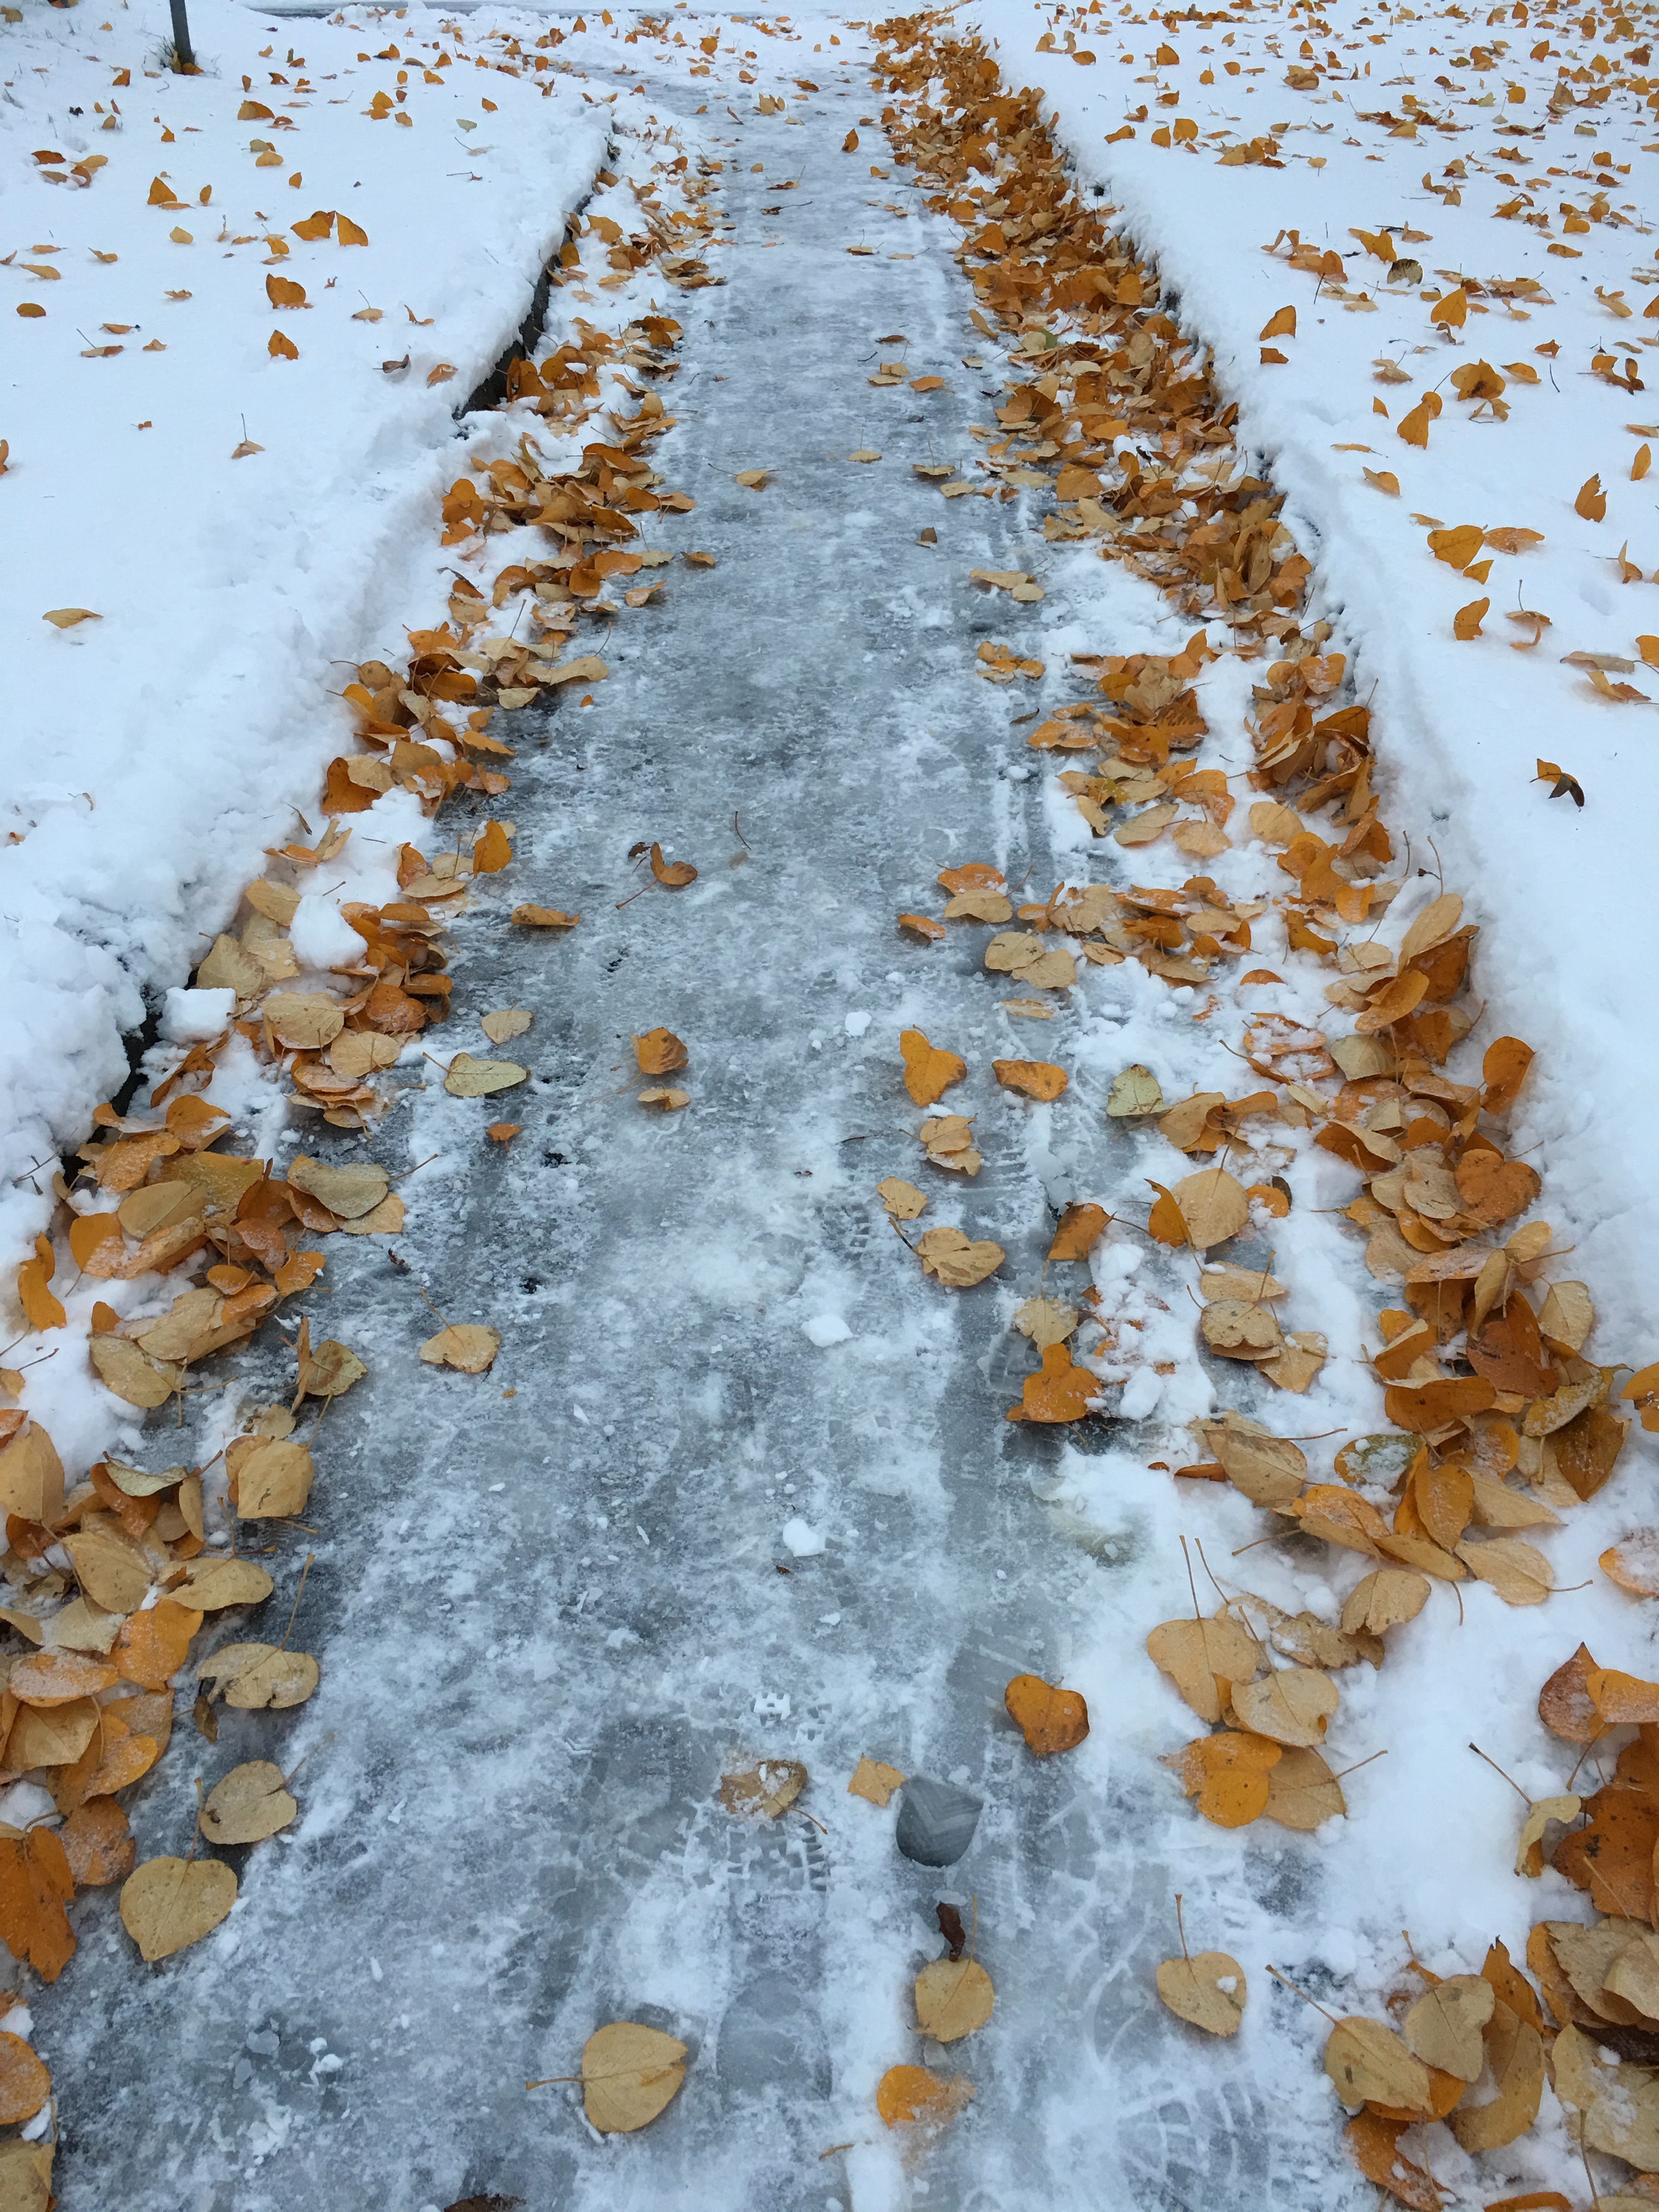
water, sand, snow, winter, sunlight, leaf, frost, ice, reflection, autumn, weather, soil, season, leaves, outdoors, way, nice, fall colors, the nature of the, norway, freezing, road surface